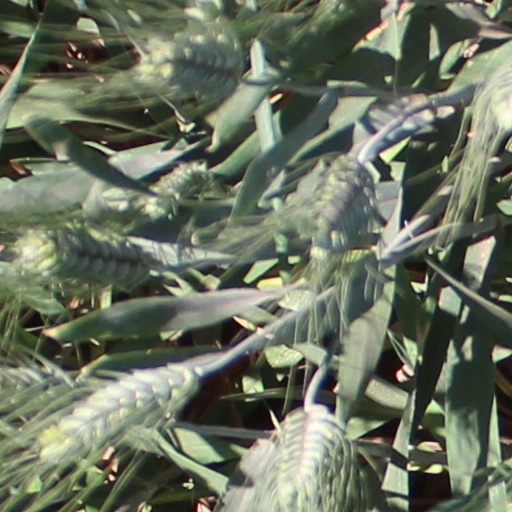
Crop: wheat